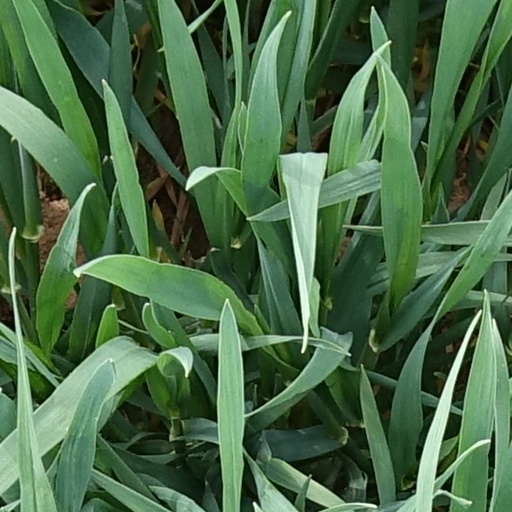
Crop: wheat